Gul Bahar Singh

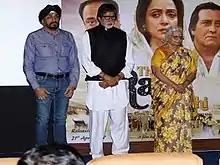
Gul Bahar Singh with actor Amitabh Bachchan

He started his career in 1980 with his first documentary "Weeds" on street children, which received very good response. He received first national award in 1986 for his documentary film Anukaran, a film on status of women in India. In 1991 he received national award for film Biotechnology; Some possibilities.